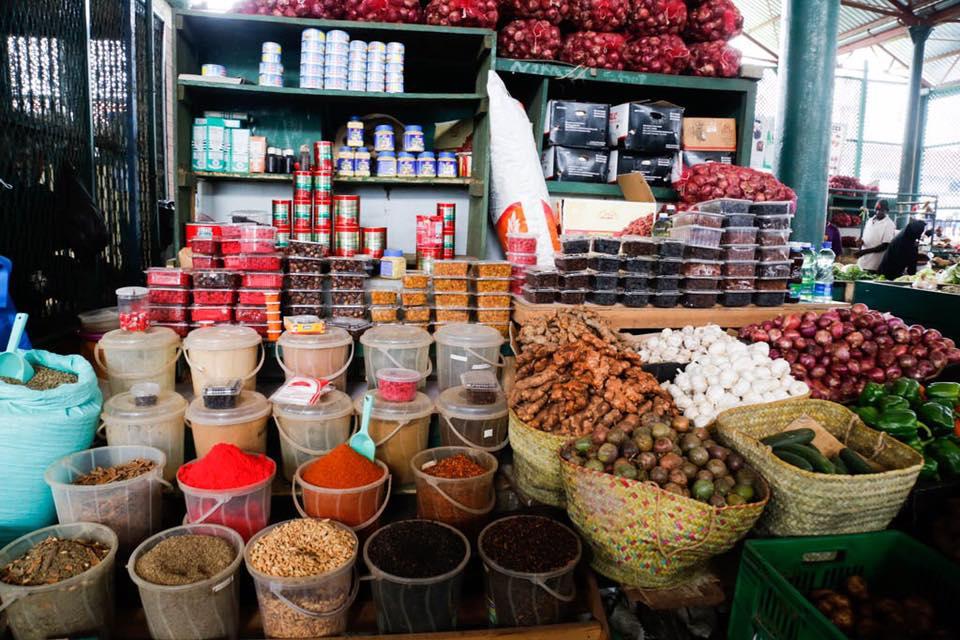
Duka la soko likiwa na viungo vya rangi mbalimbali, mboga mbichi, vitunguu na bidhaa zilizofugashwa kama vile makopo na paketi za plastiki zilizo na vyakula kavu na viungo. Nyuma kuna magunia makubwa ya vitunguu na bidhaa zingine zilizopangwa kwa utaratibu.